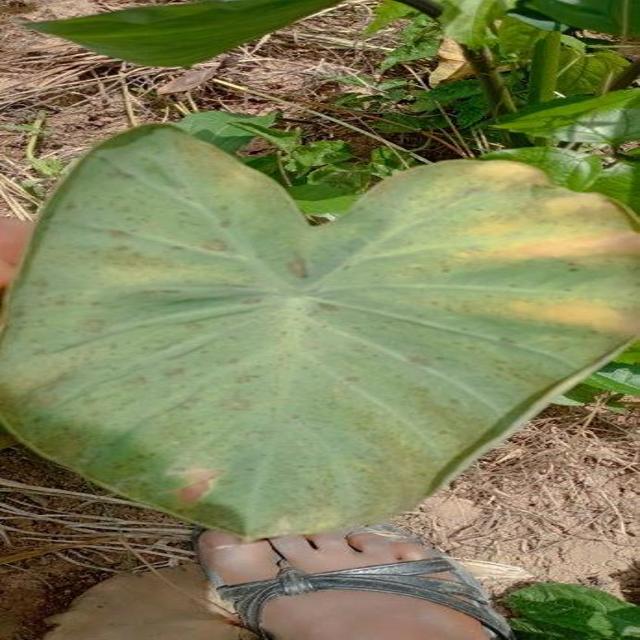
Label: Mid_Blight